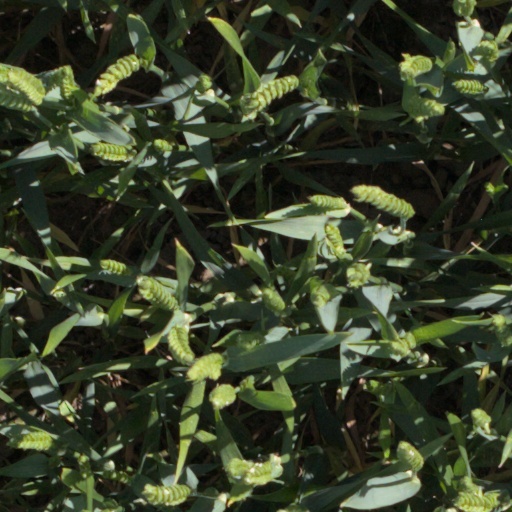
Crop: wheat